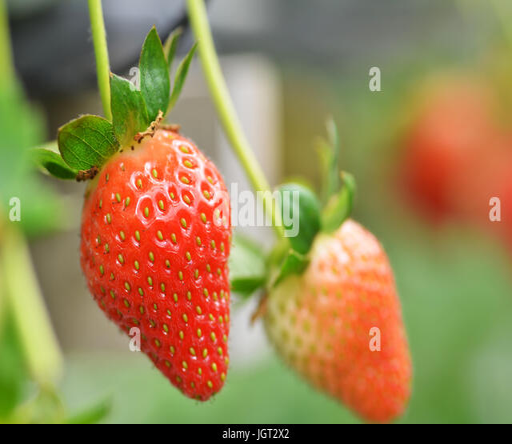
fresh strawberries that are grown in greenhouses